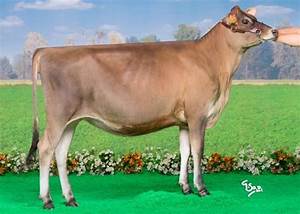
Label: mucca